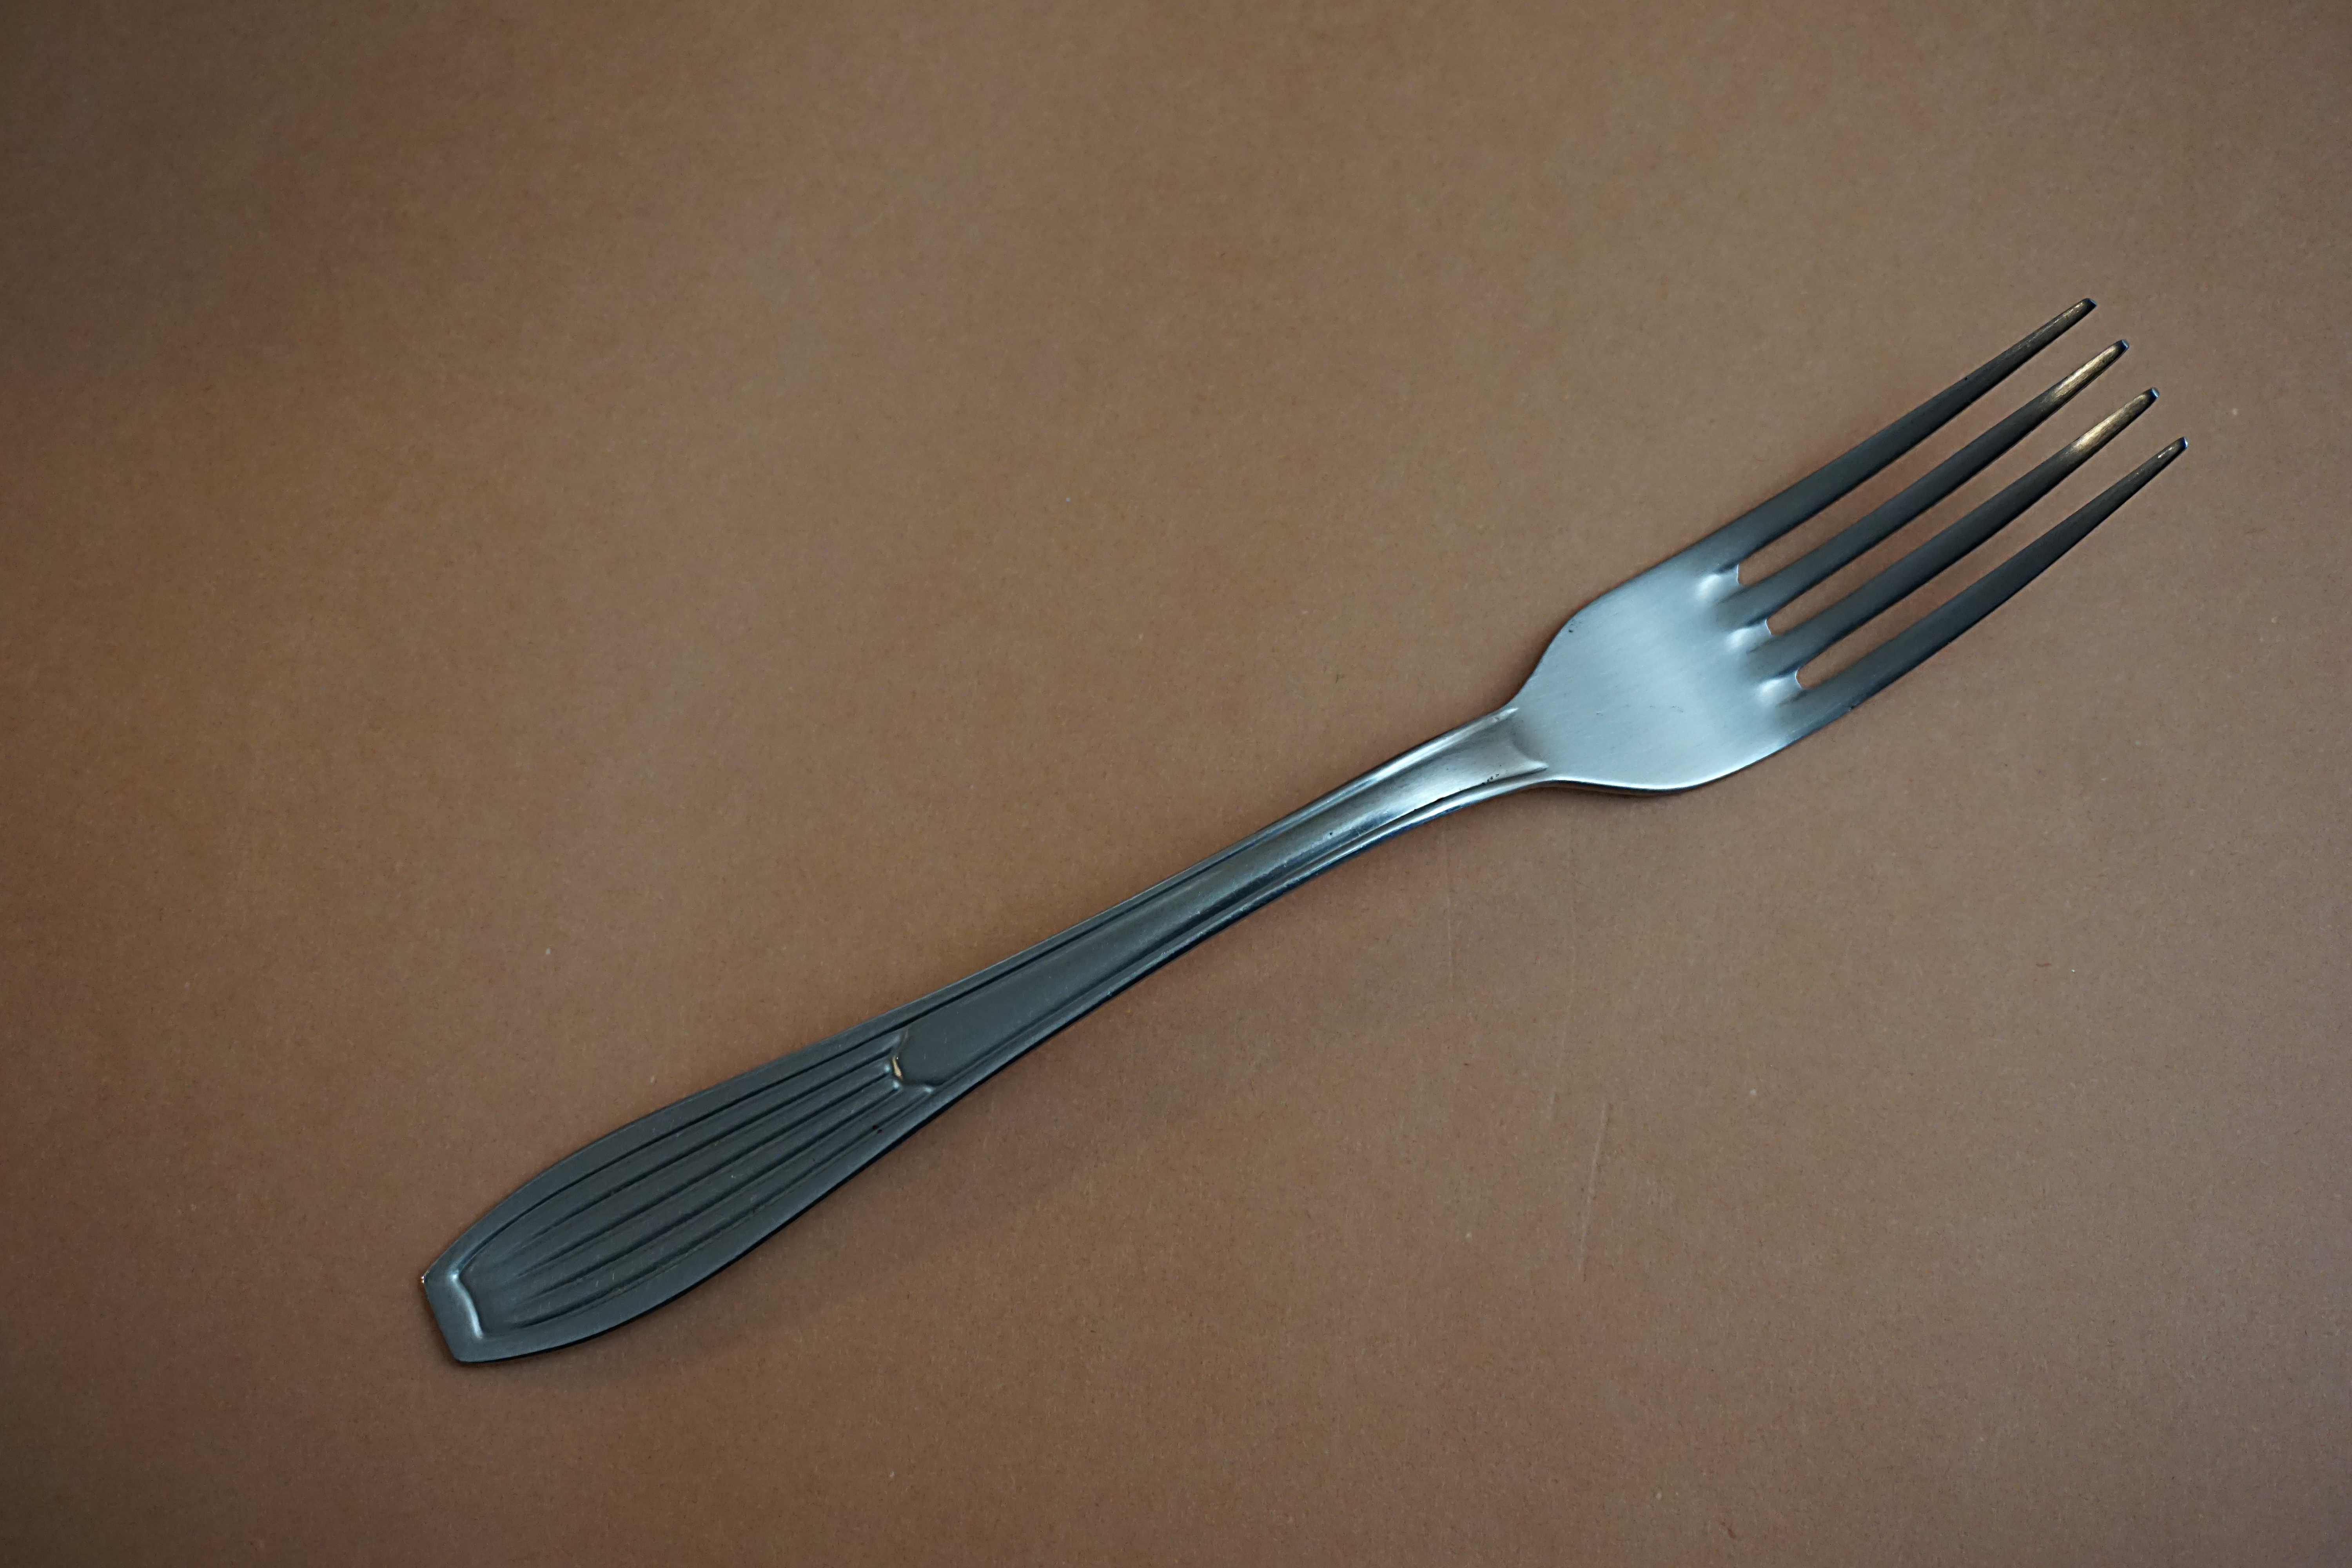
fork, utensil, cutlery, silverware, tool, tableware, kitchenware, stainless steel